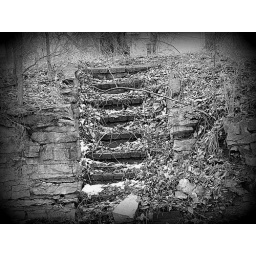
These steps once reached the front door of a home in Quindaro.